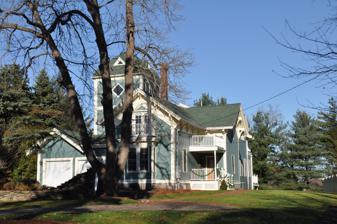
Building: Lynnwood (Wakefield, Massachusetts)
Country: United States of America
Year built: 1858
Historic house in Massachusetts, United States United States historic place Lynnwood U.S. National Register of Historic Places Show map of Massachusetts Show map of the United States Location 5 Linden Ave., Wakefield, Massachusetts Coordinates 42°29′25″N 71°4′20″W / 42.49028°N 71.07222°W / 42.49028; -71.07222 Built 1858 Architectural style Stick/Eastlake MPS Wakefield MRA NRHP reference No. 89000705 Added to NRHP July 06, 1989 Lynnwood is a historic house at 5 Linden Avenue in Wakefield, Massachusetts .  Built c. 1858, it is one of the town's finest examples of Stick style architecture.  It is a 1 + 1 ⁄ 2 -story wood-frame structure with an L-shaped cross-gable configuration; its features include deep eaves supported by arched brackets, and a 3 + 1 ⁄ 2 -story tower topped by a hip roof with triangular dormer windows.  Its eaves have brackets with pendants, and its windows have surrounds with drip molding. The house was listed on the National Register of Historic Places in 1989. See also National Register of Historic Places listings in Wakefield, Massachusetts National Register of Historic Places listings in Middlesex County, Massachusetts References